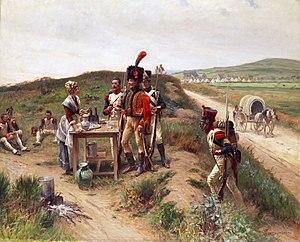
Les aspects économiques et logistiques des guerres napoléoniennes décrivent l'ensemble des facteurs économiques qui concoururent à la gestion matérielle — politique économique, production, etc. — et financière — financement des dépenses de guerre, etc. — des guerres menées sous le Consulat et le Premier Empire et par conséquent les causes et conséquences économiques de ces conflits. Ils couvrent également la gestion des ressources industrielles en vue de la production des armes et équipements militaires et l'organisation de celle-ci ou encore la logistique militaire et l'intendance militaire en vue de l'approvisionnement des armées en campagne.
maréchal d'Empire ;
La vivandière est un terme utilisé sous le Premier Empire pour désigner les femmes suivant leurs maris soldats dans des régiments pour servir de personnels de service. Leur fonction était de blanchir le linge des soldats et de leur vendre quelques effets, destinés à améliorer leur quotidien, tel que du tabac ou de l'eau de vie. Le terme de cantinière est souvent associé à celui de vivandière, car il s'agissait de femmes servant dans l'armée. Les deux fonctions étaient similaires sous Napoléon Iᵉʳ, mais elles furent dissociées pendant la Restauration, la vivandière tenant le rôle de blanchisseuse et la cantinière celui de vendeuse. Mais l'utilisation de ces deux termes était commune en français jusqu'au milieu du XIXᵉ siècle, et vivandière reste le terme de choix dans les pays de langue anglaise. Les cantinières ont servi dans l'armée française jusqu'en 1913, mais la coutume et le nom se propagent à d'autres armées.